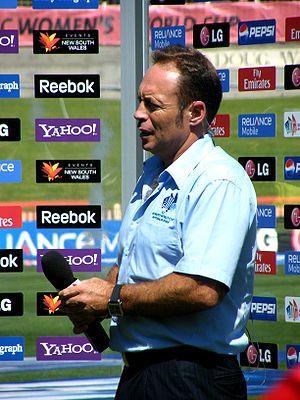
Les ICC Awards 2011 sont la huitième édition des ICC Awards, la cérémonie de remise des prix organisée annuellement par l'International Cricket Council et qui récompense les meilleurs joueurs de cricket de l'année précédente, désignés par un jury de spécialistes. L'événement s'est tenu à Londres, en Angleterre, le 12 septembre 2011, et les performances prises en compte s'étalent du 11 août 2010 au 3 août 2011. Le trophée principal, celui de joueur de l'année, est remporté par l'international de l'équipe d'Angleterre Jonathan Trott.